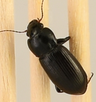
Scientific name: Amara alpina
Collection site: Niwot Ridge NEON (NIWO), plot NIWO_006